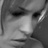
Emotion: sad